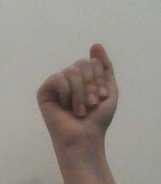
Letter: saad